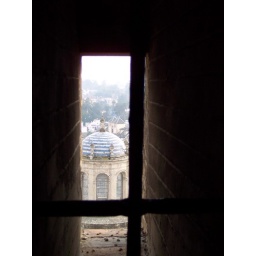
Out a narrow window in the tower of the Cathedral in Sevilla